1893 Cheniere Caminada hurricane

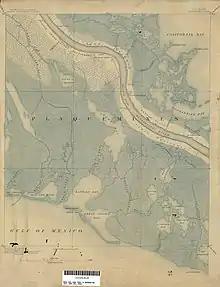
A map of parts of lower Plaquemines Parish in 1891. Many of these areas were within the swath of the most severe damage wrought by the hurricane

According to the National Hurricane Center, the Cheniere Caminada hurricane killed around 2,000 people, of which approximately 1,100–1,400 occurred onshore. Contemporaneous enumerations of the fatalities provided death tolls ranging between 1,884 and 2,448, including 779 deaths in Cheniere Caminada, Louisiana, and 250 deaths in Grand Lake, Louisiana. Most of the deaths occurred in southeastern Louisiana, particularly around the Mississippi River Delta and in Plaquemines Parish; the Weather Bureau reported that over 1,500 of those fatalities were the result of drowning. This death toll ranks the hurricane as the deadliest in Louisiana history andalongside the Sea Islands hurricane earlier in 1893as among the deadliest to ever strike the continental U.S., eclipsed by only the 1900 Galveston hurricane and the 1928 Okeechobee hurricane. The swath of coastal damage spanned , extending from Louisiana's Timbalier Bay eastward to Pensacola, Florida.